The Summit (2012 film)

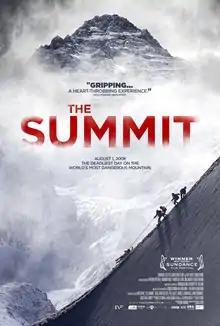
Theatrical release poster

The Summit is a 2012 documentary film about the 2008 K2 disaster, directed by Nick Ryan. It combines documentary footage with dramatized recreations of the events of the K2 disaster, during which – on the way to and from the summit of one of the most dangerous mountains in the world – 11 climbers died during a short time span.